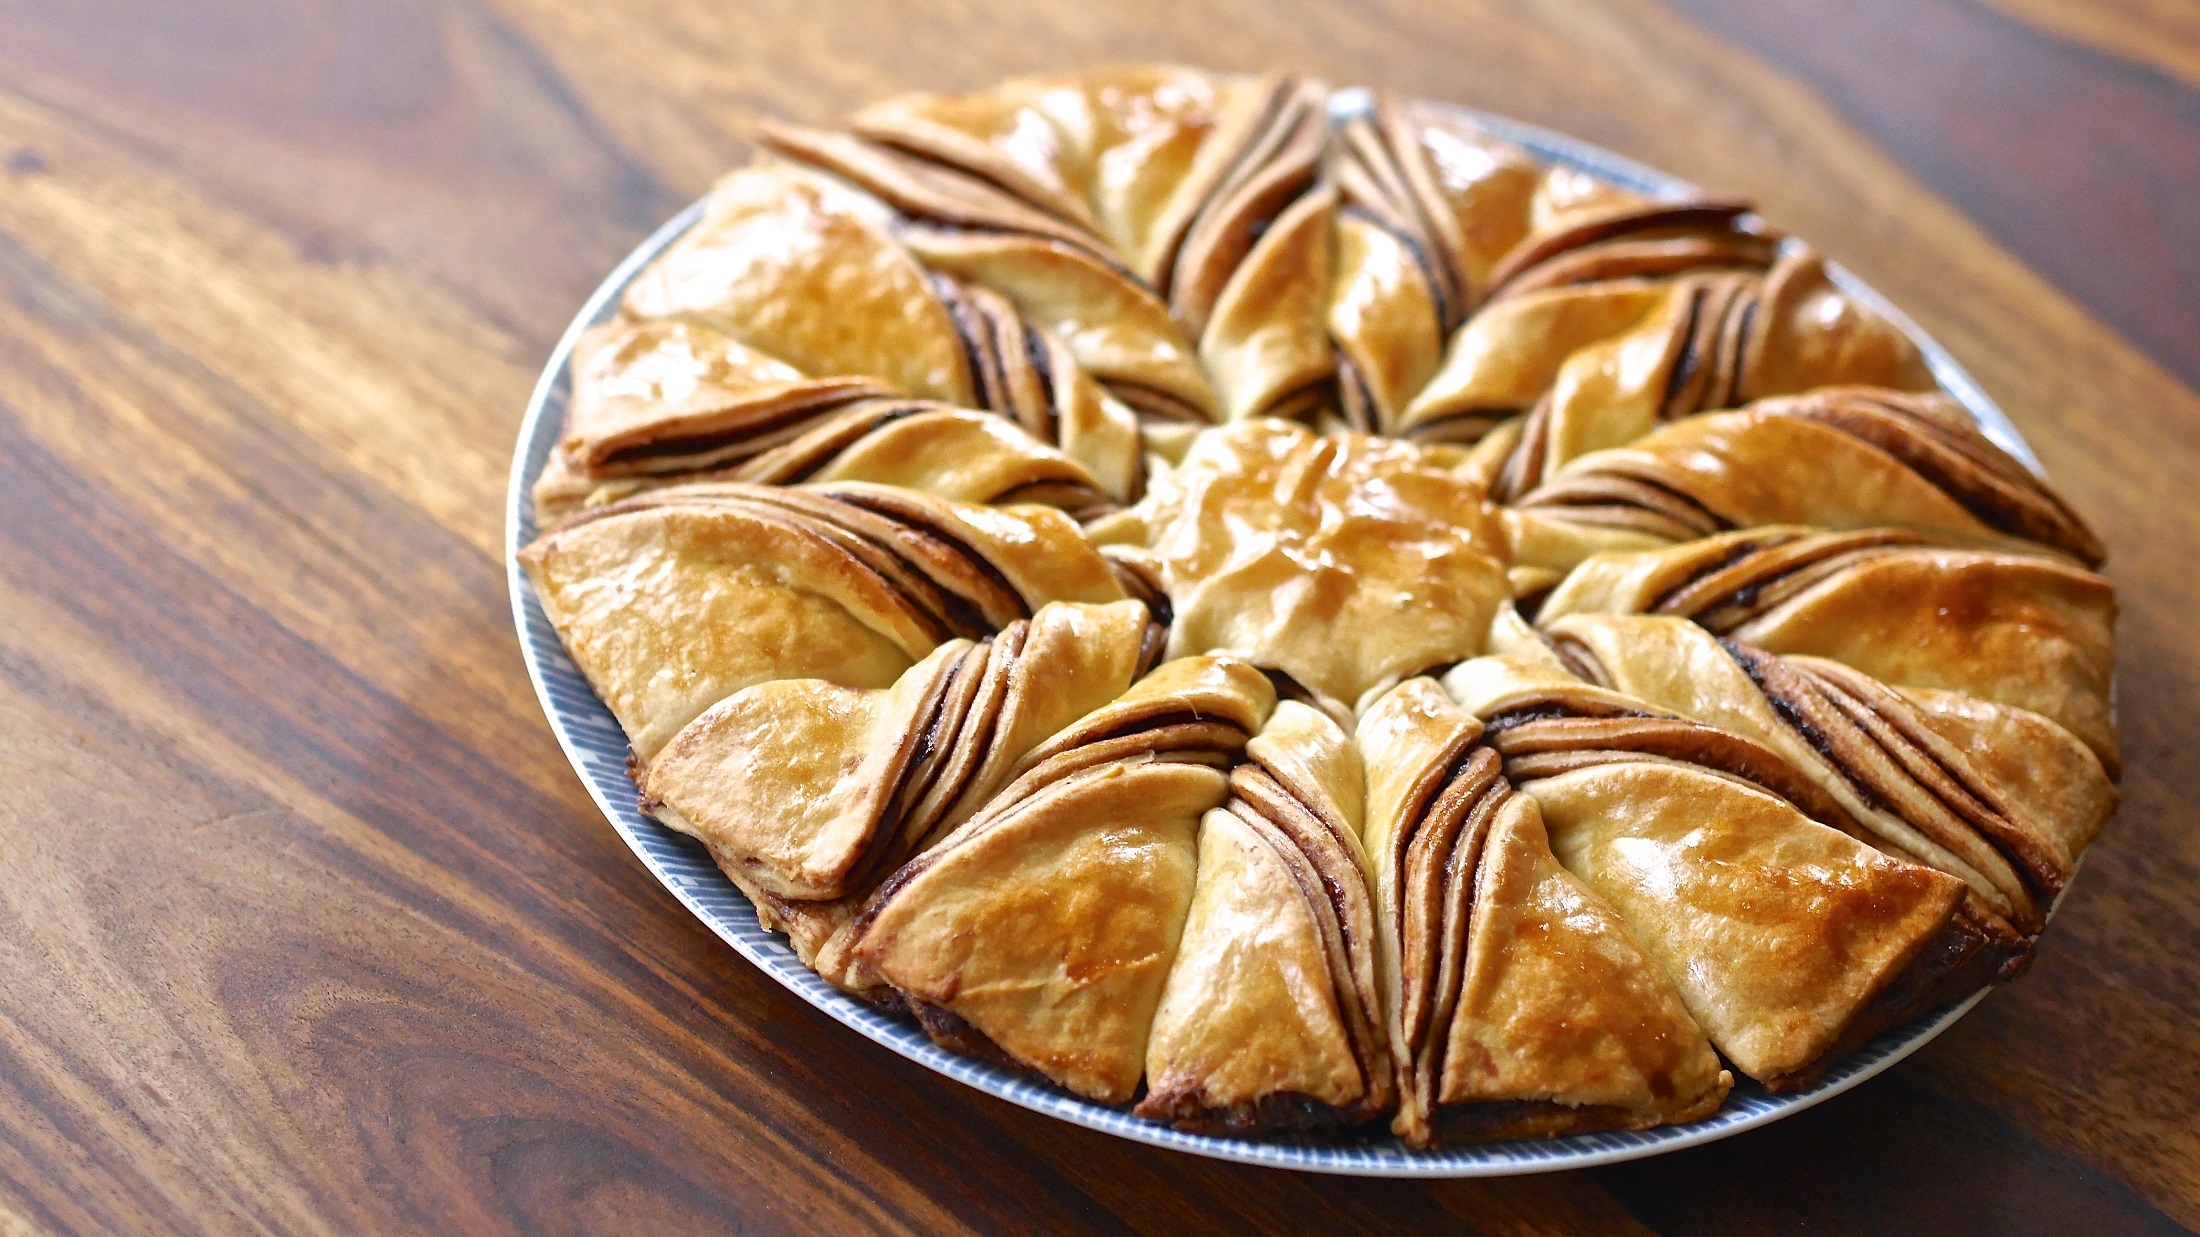
table, sweet, rustic, dish, food, produce, baking, snack, dessert, cuisine, pastry, baked, tasty, yummy, baked goods, flavor, flowering plant, chocolate bread, grass family, land plant